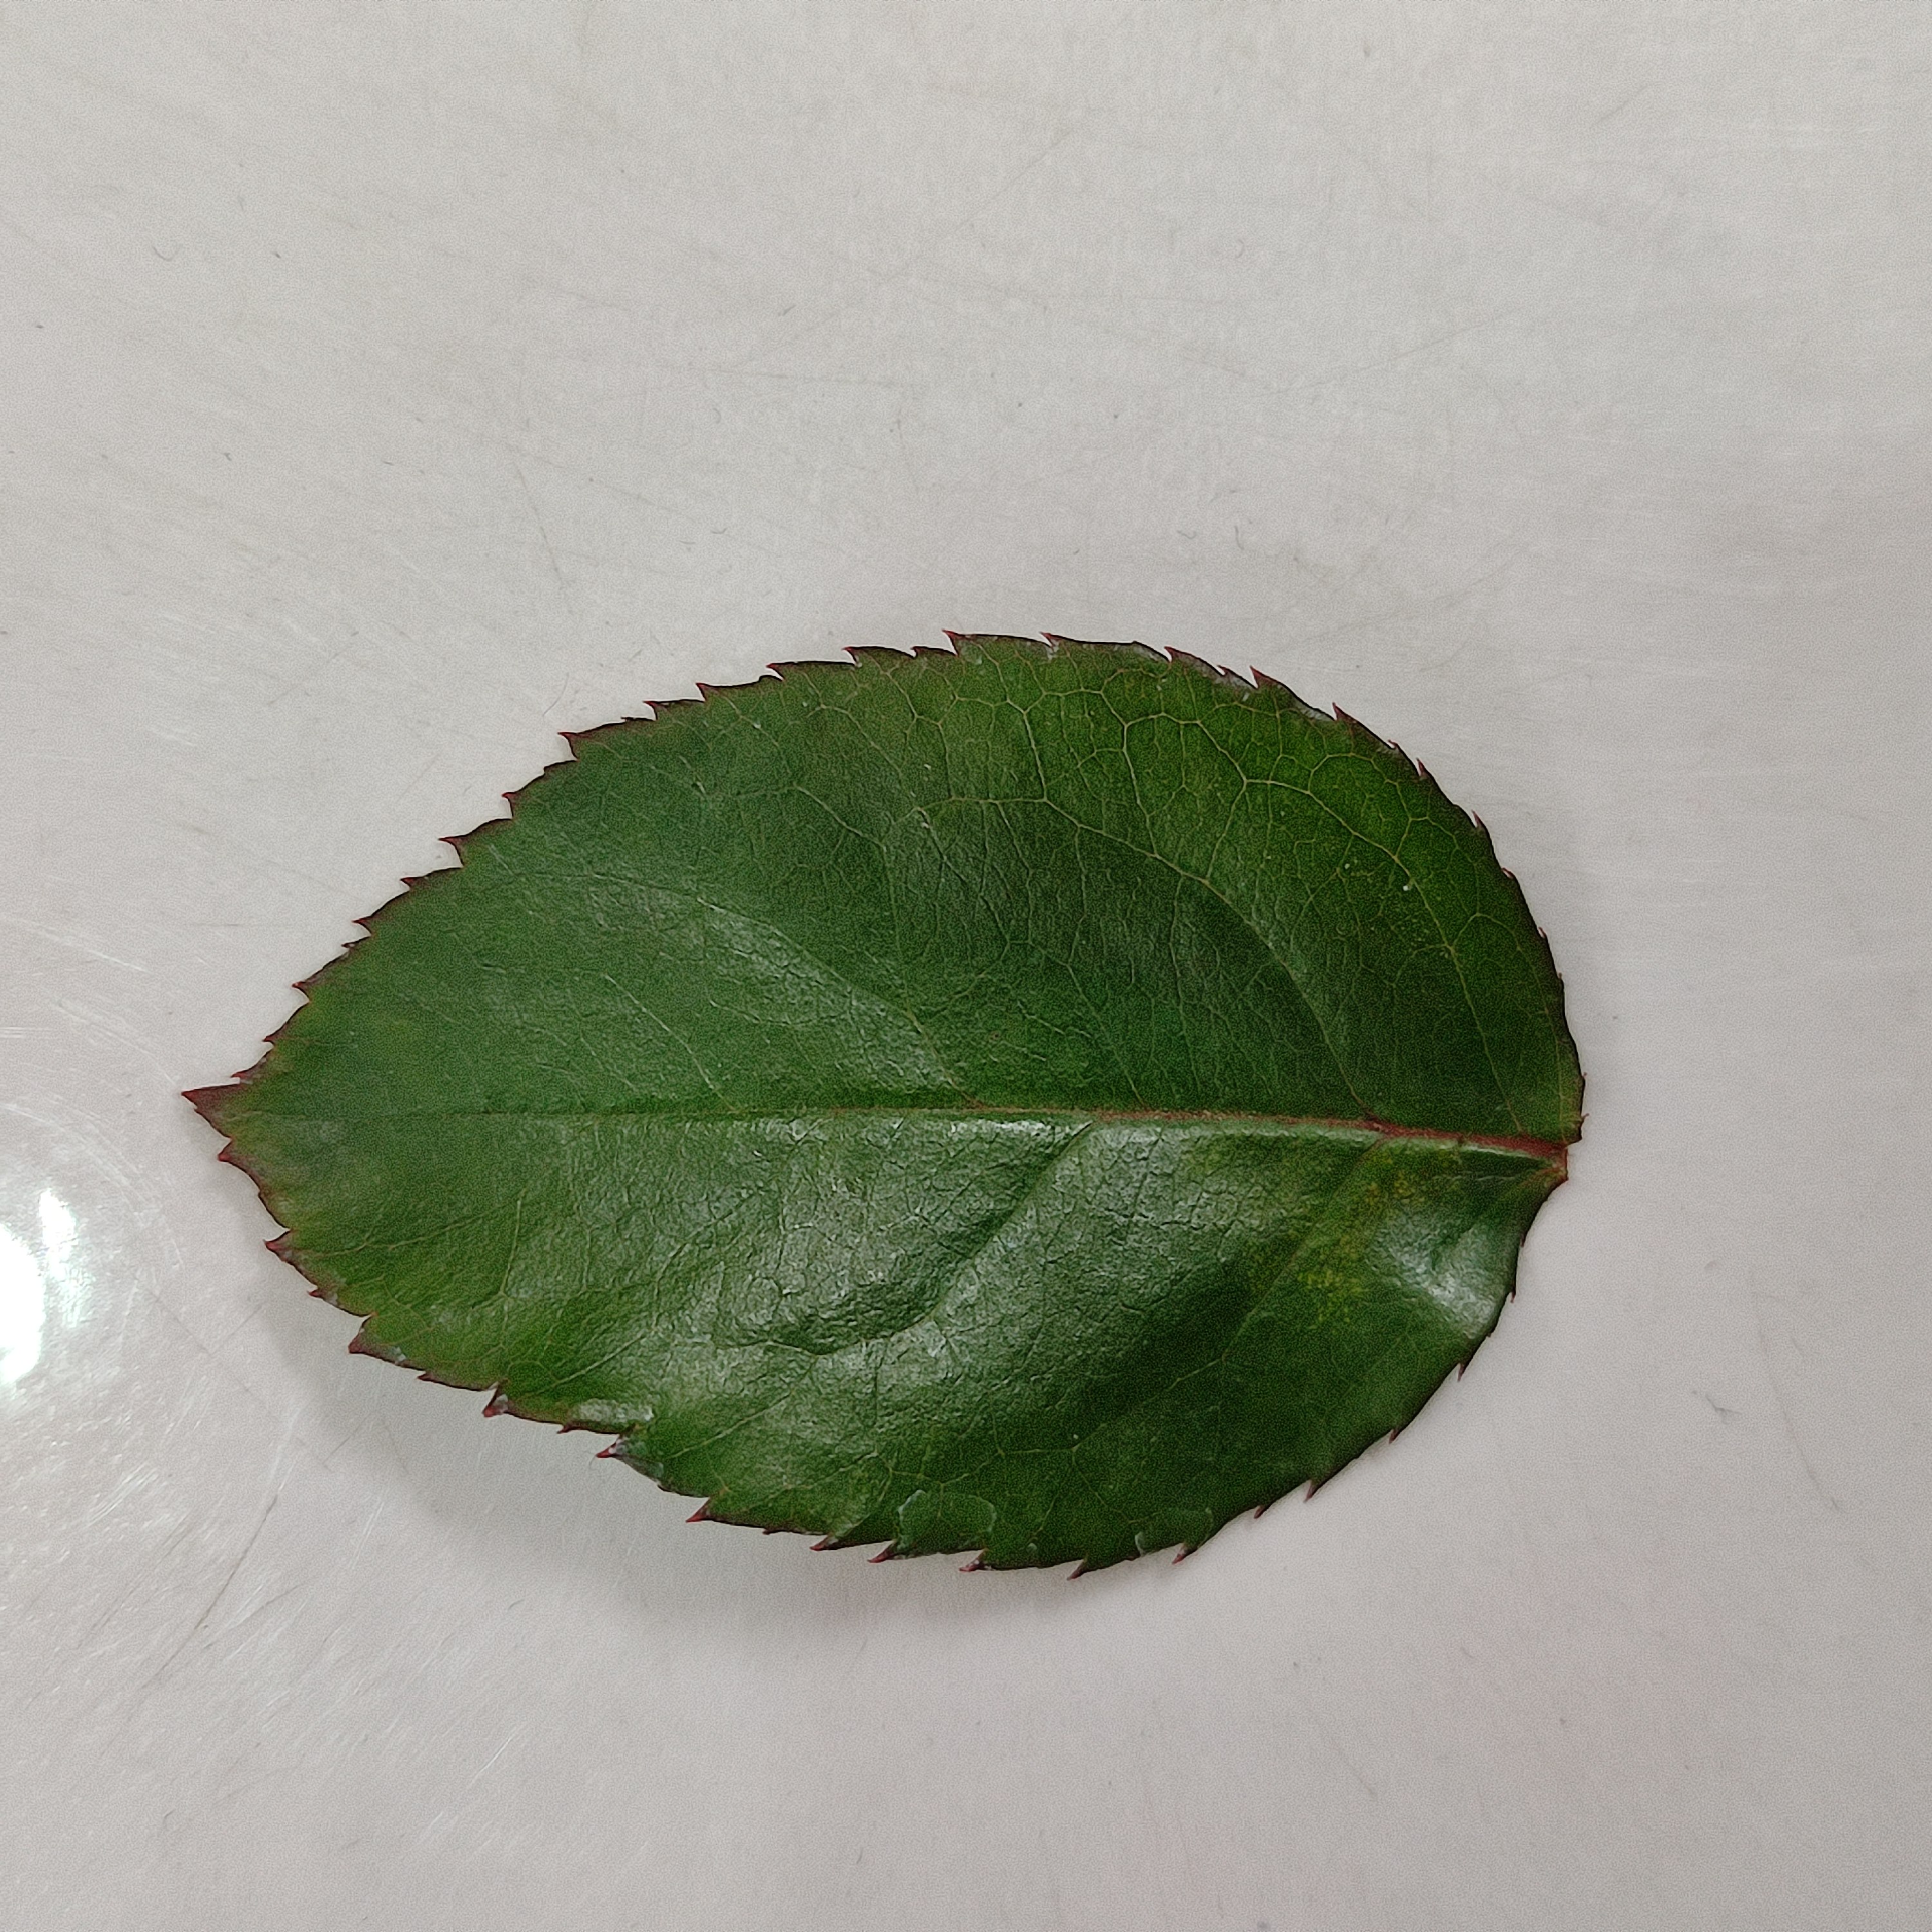
Label: Healthy Leaf